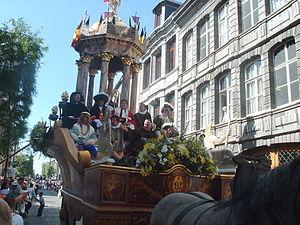
Le Char de la Ville d'Ath. Photo personnelle. Ducasse d'Ath 2004.Libre de droits.
Le char de la ville est un char du Cortége de la Ducasse d'Ath